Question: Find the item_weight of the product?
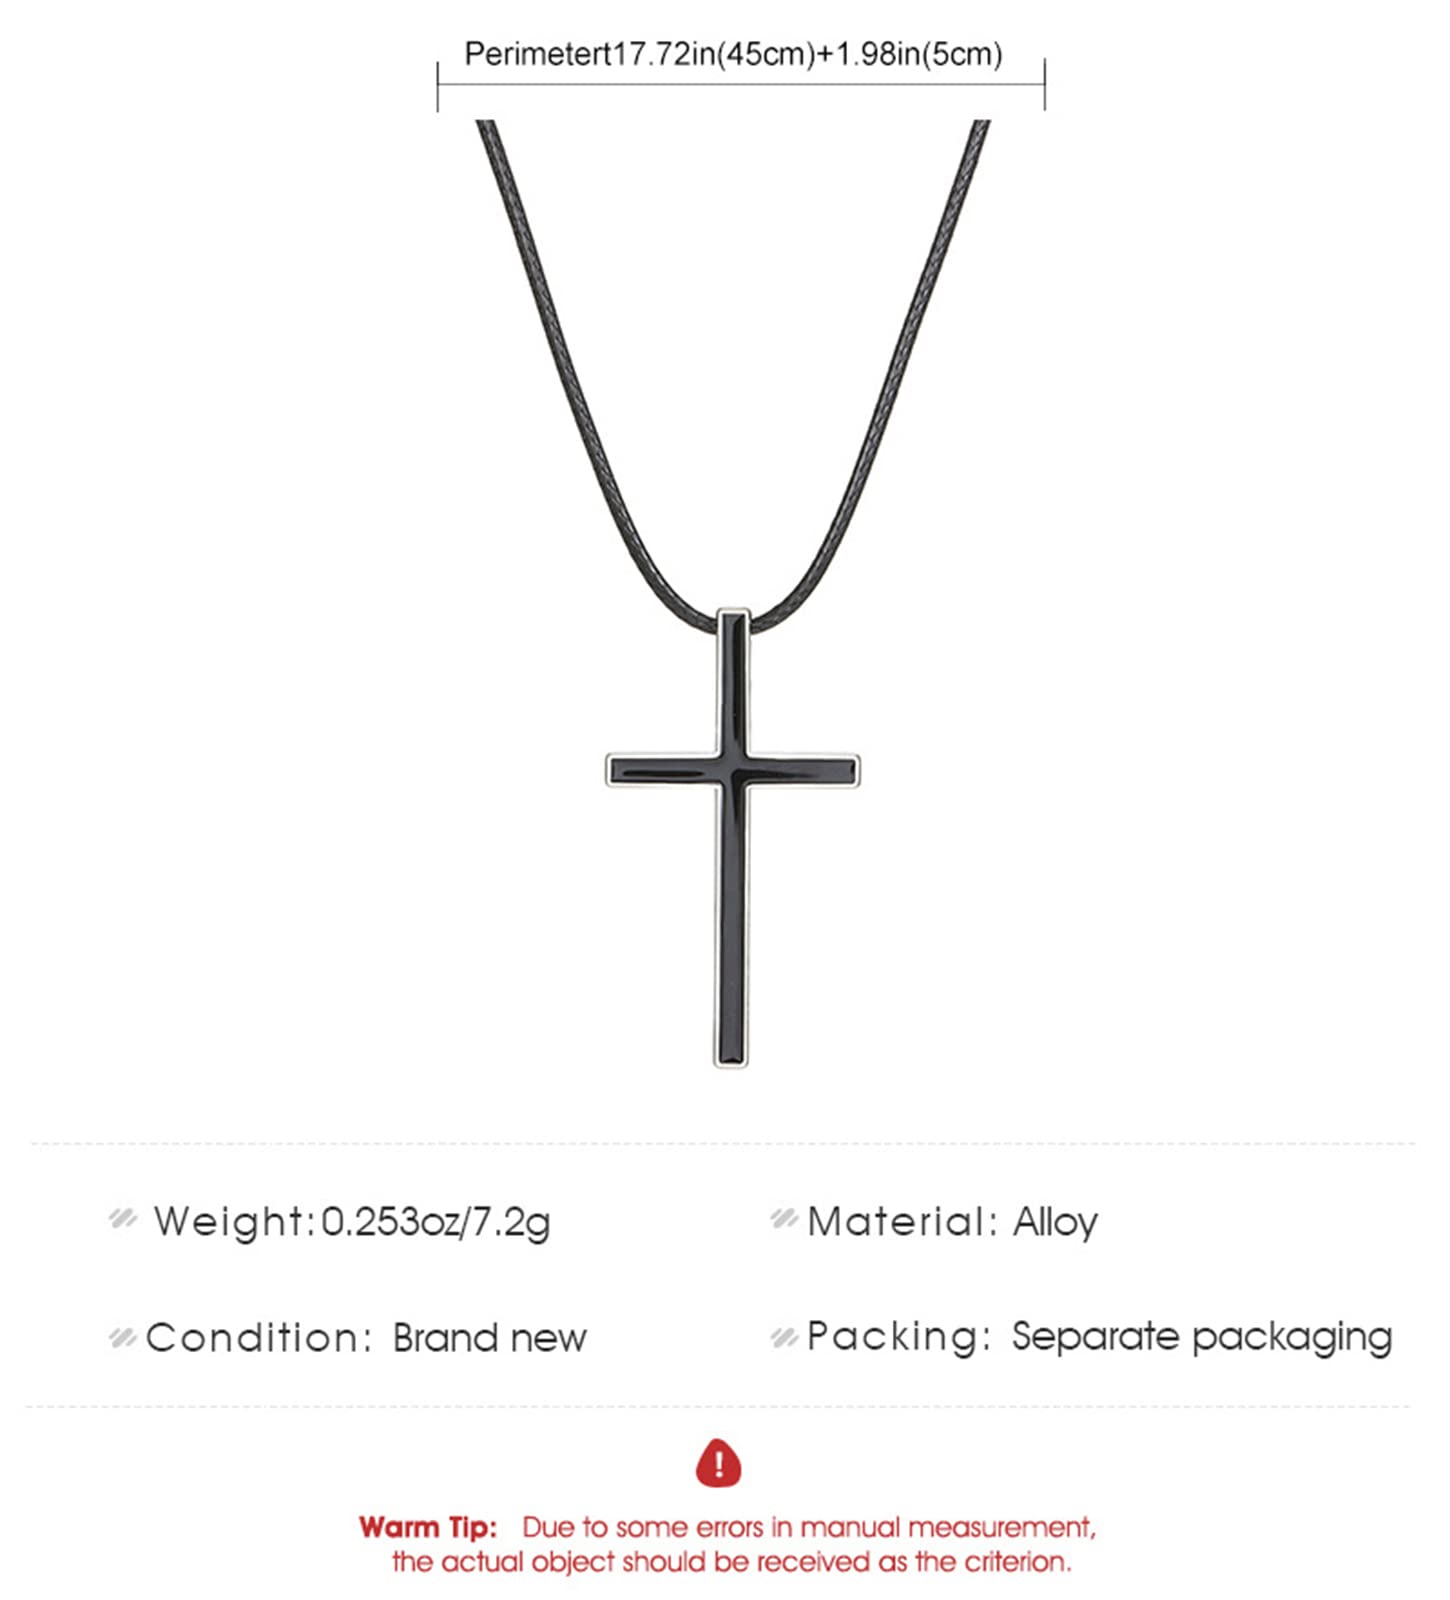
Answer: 7.2 gram